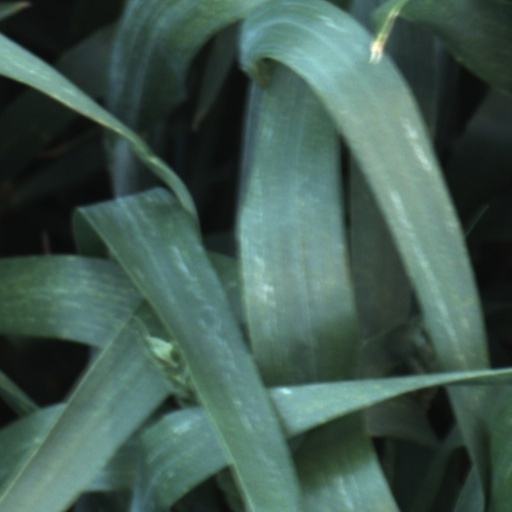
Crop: wheat